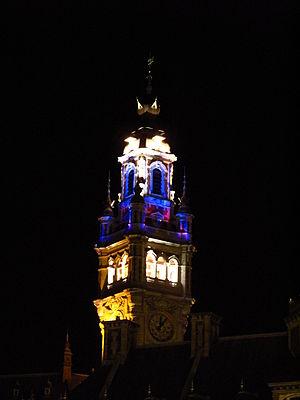
Le sommet du beffroi de Chambre de commerce de Lille de nuit.
La chambre de commerce de Lille est un édifice construit au début du XXᵉ siècle pour accueillir l'ensemble des services de la chambre de commerce créée à Lille en 1715. Elle est classée monument historique et abrite aujourd'hui le siège de la chambre de commerce et d'industrie du Grand Lille.